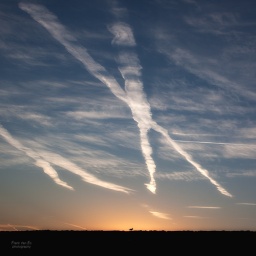
This bird was sitting under a mighty X in the sky